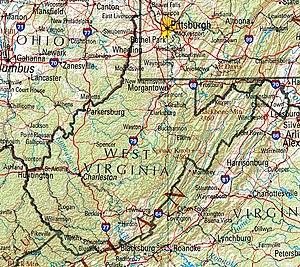
La Virginie-Occidentale est un État des États-Unis bordé au nord par la Pennsylvanie et le Maryland, à l'est et au sud par la Virginie, à l'ouest par le Kentucky et l'Ohio. Il s'agit d'un État montagneux et rural où des communautés ont longtemps vécu dans un certain isolement. Sa ressource principale fut longtemps constituée par les mines de charbon bitumineux. Ainsi pourvue, la Virginie-Occidentale est l'un des États les plus sauvages de l'Est américain. En plus des nombreuses montagnes qui font partie de l'État, de nombreuses forêts viennent contribuer à son isolement.